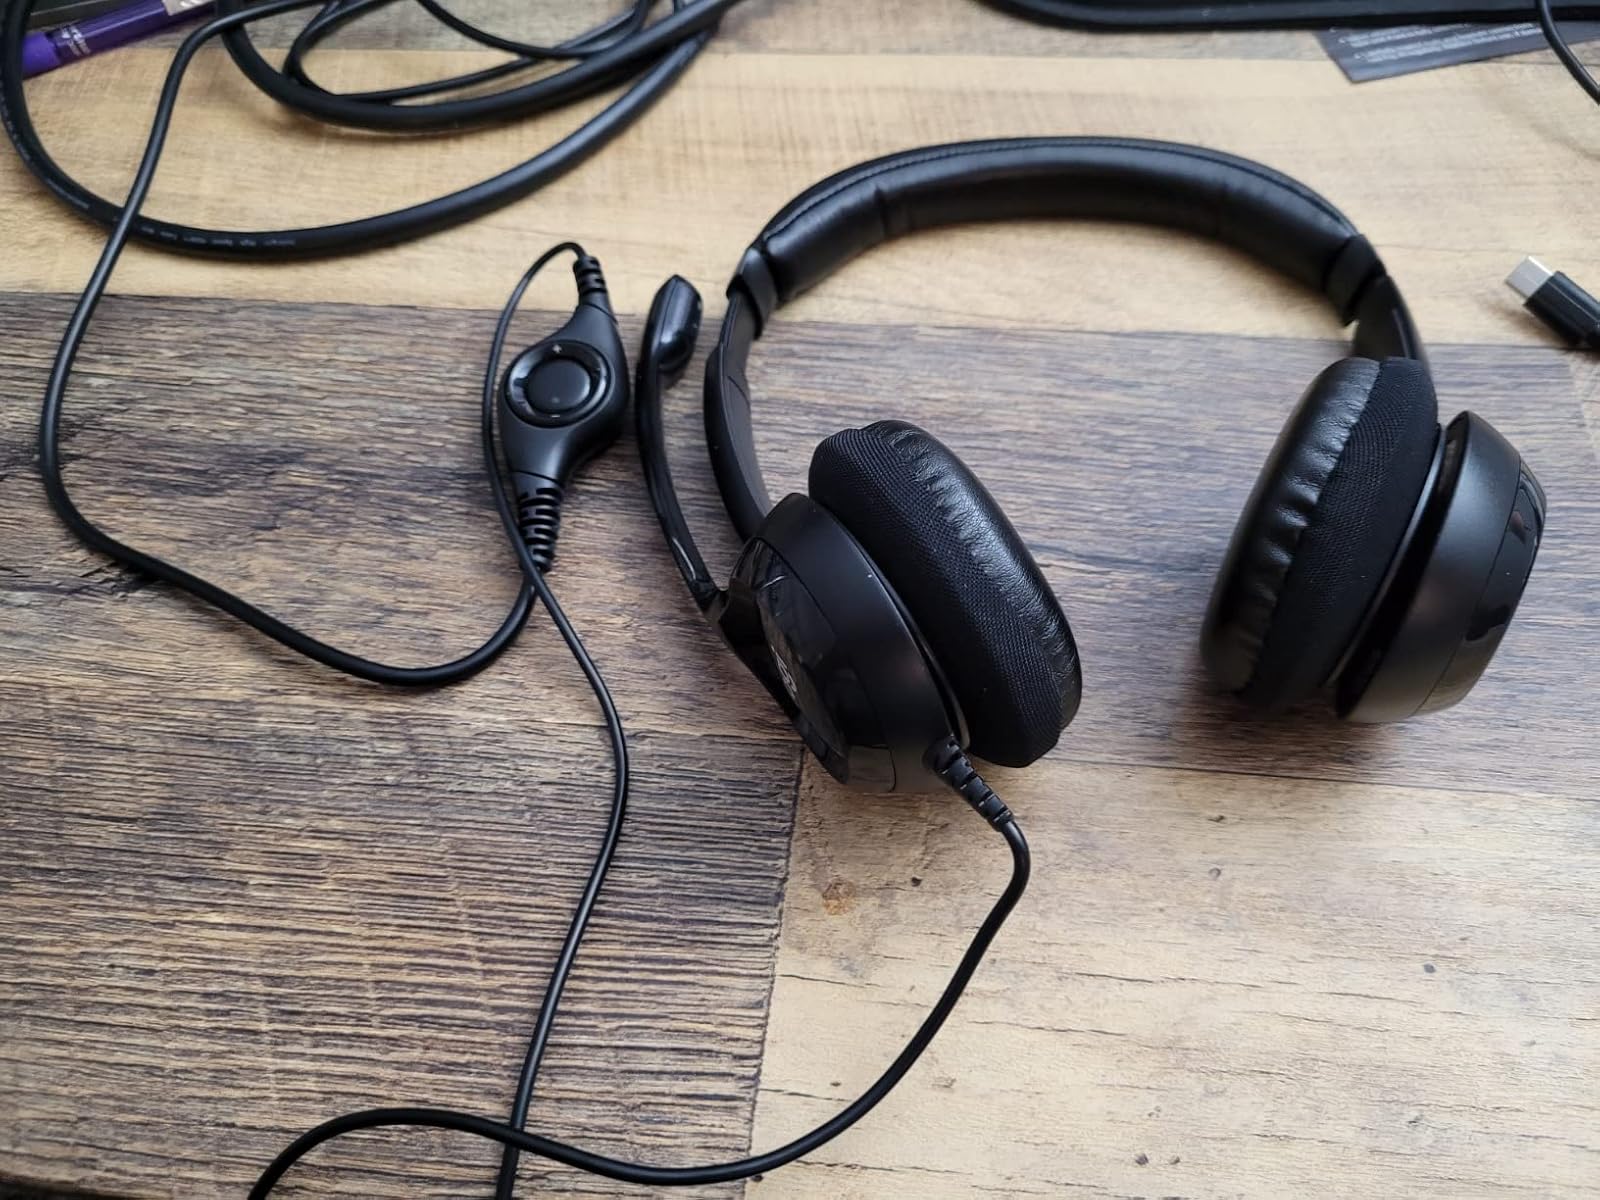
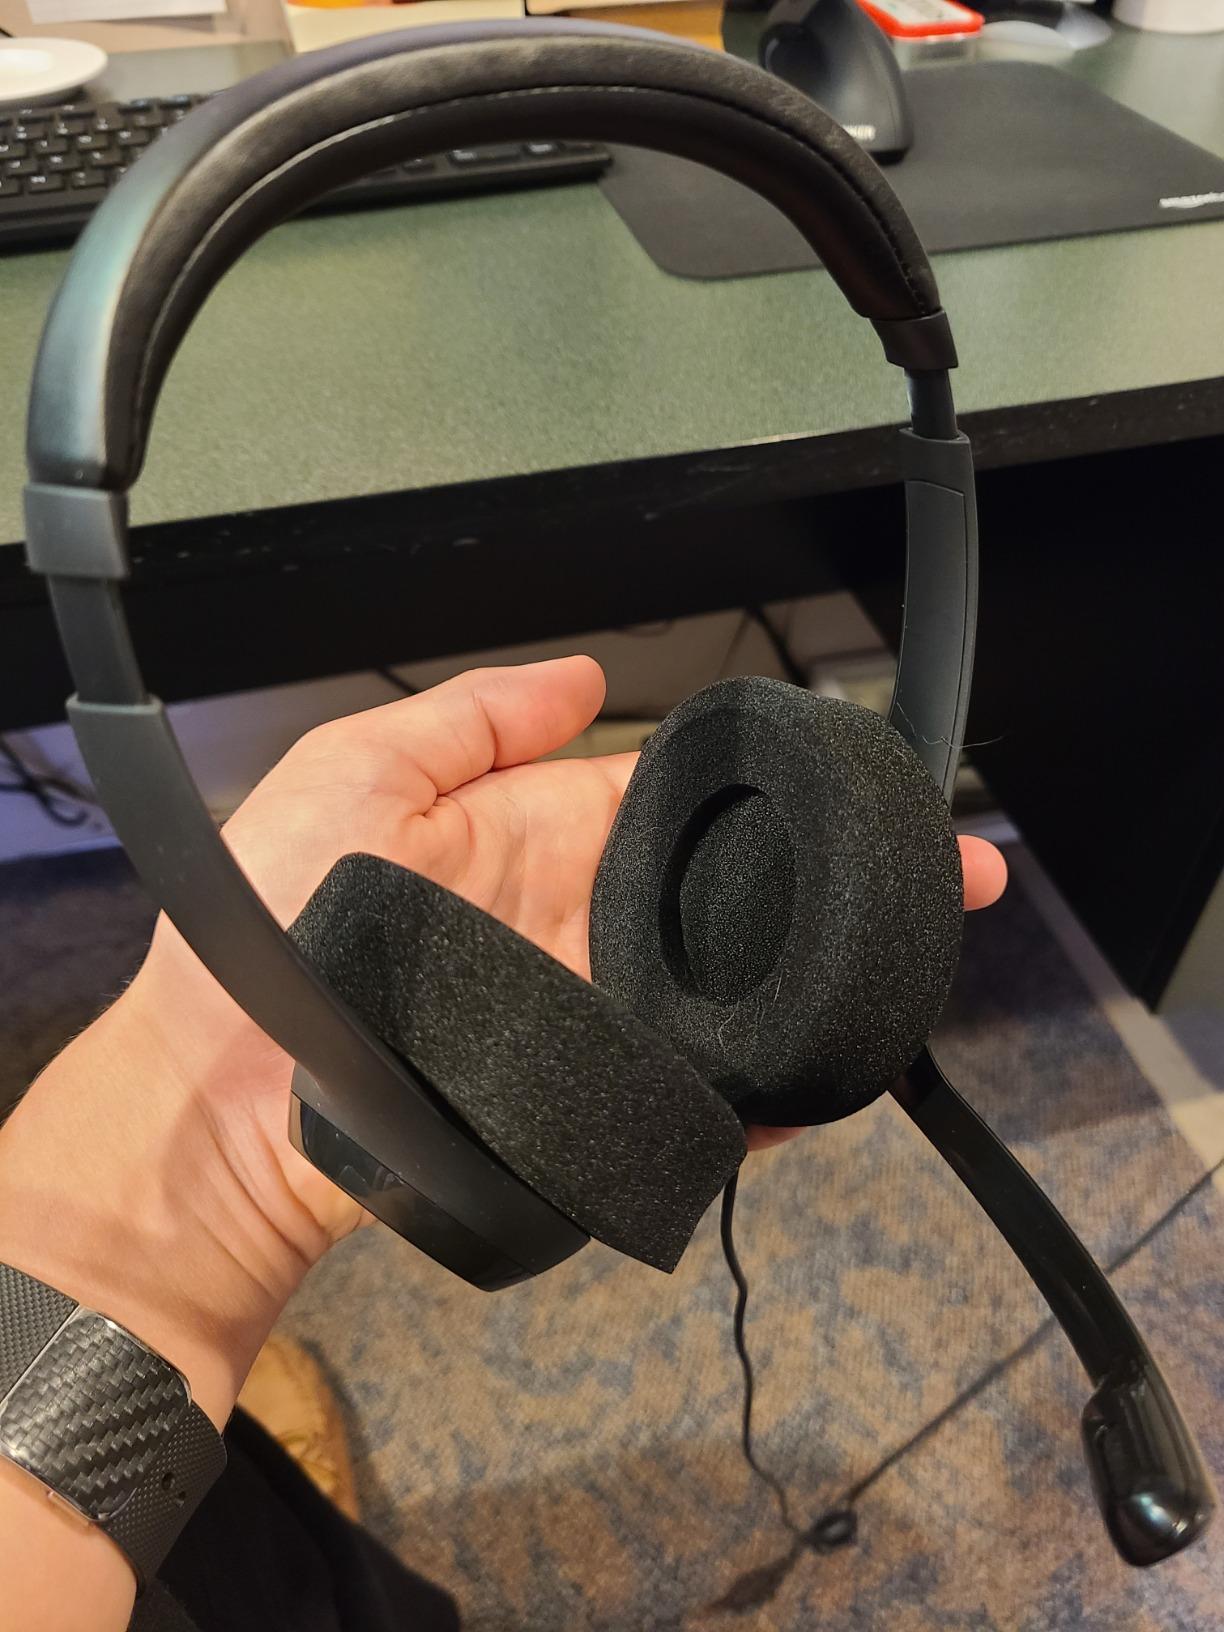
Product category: headphones
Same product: yes